Bill Harsha

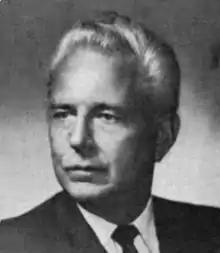

William Howard Harsha Jr. (January 1, 1921 – October 11, 2010) was an American lawyer, politician, and World War II veteran who represented Ohio as a Republican in the United States House of Representatives from January 3, 1961, to January 3, 1981.